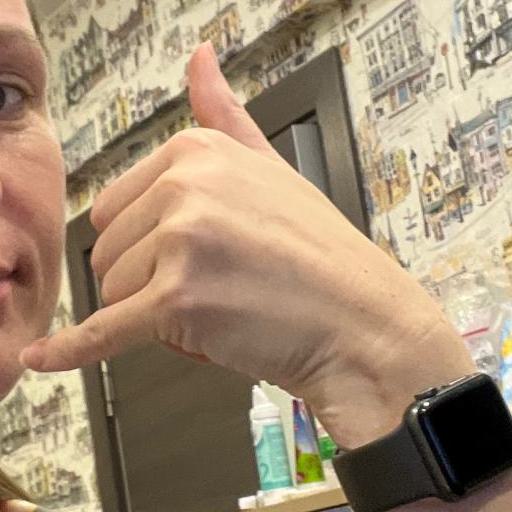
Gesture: call